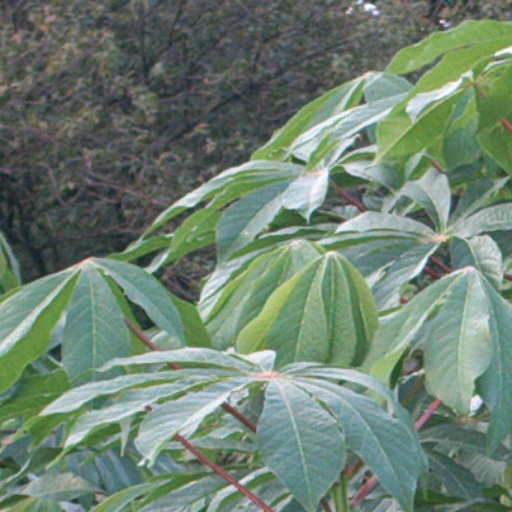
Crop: cassava